Roman mausoleum of Fabara

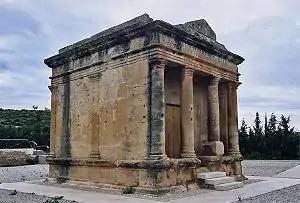
The Roman mausoleum of Fabara

The 2nd century AD Roman tomb called mausoleum of Fabara or mausoleum of Lucius Aemilius Lupus is on the left bank of Matarranya River near the village of Fabara, in the Spanish province of Zaragoza. It is possibly the best-preserved monument of its type in the entire Iberian Peninsula. The tomb is located in an area with a high density of rural Roman remains, with several archaeological sites and Roman villas. Signs of other buildings of the same type have been found nearby.